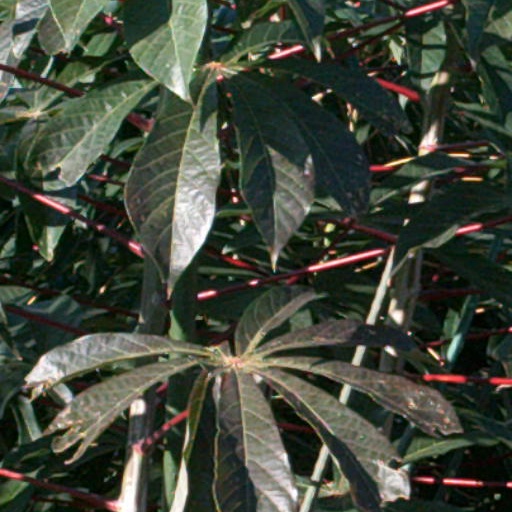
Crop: cassava